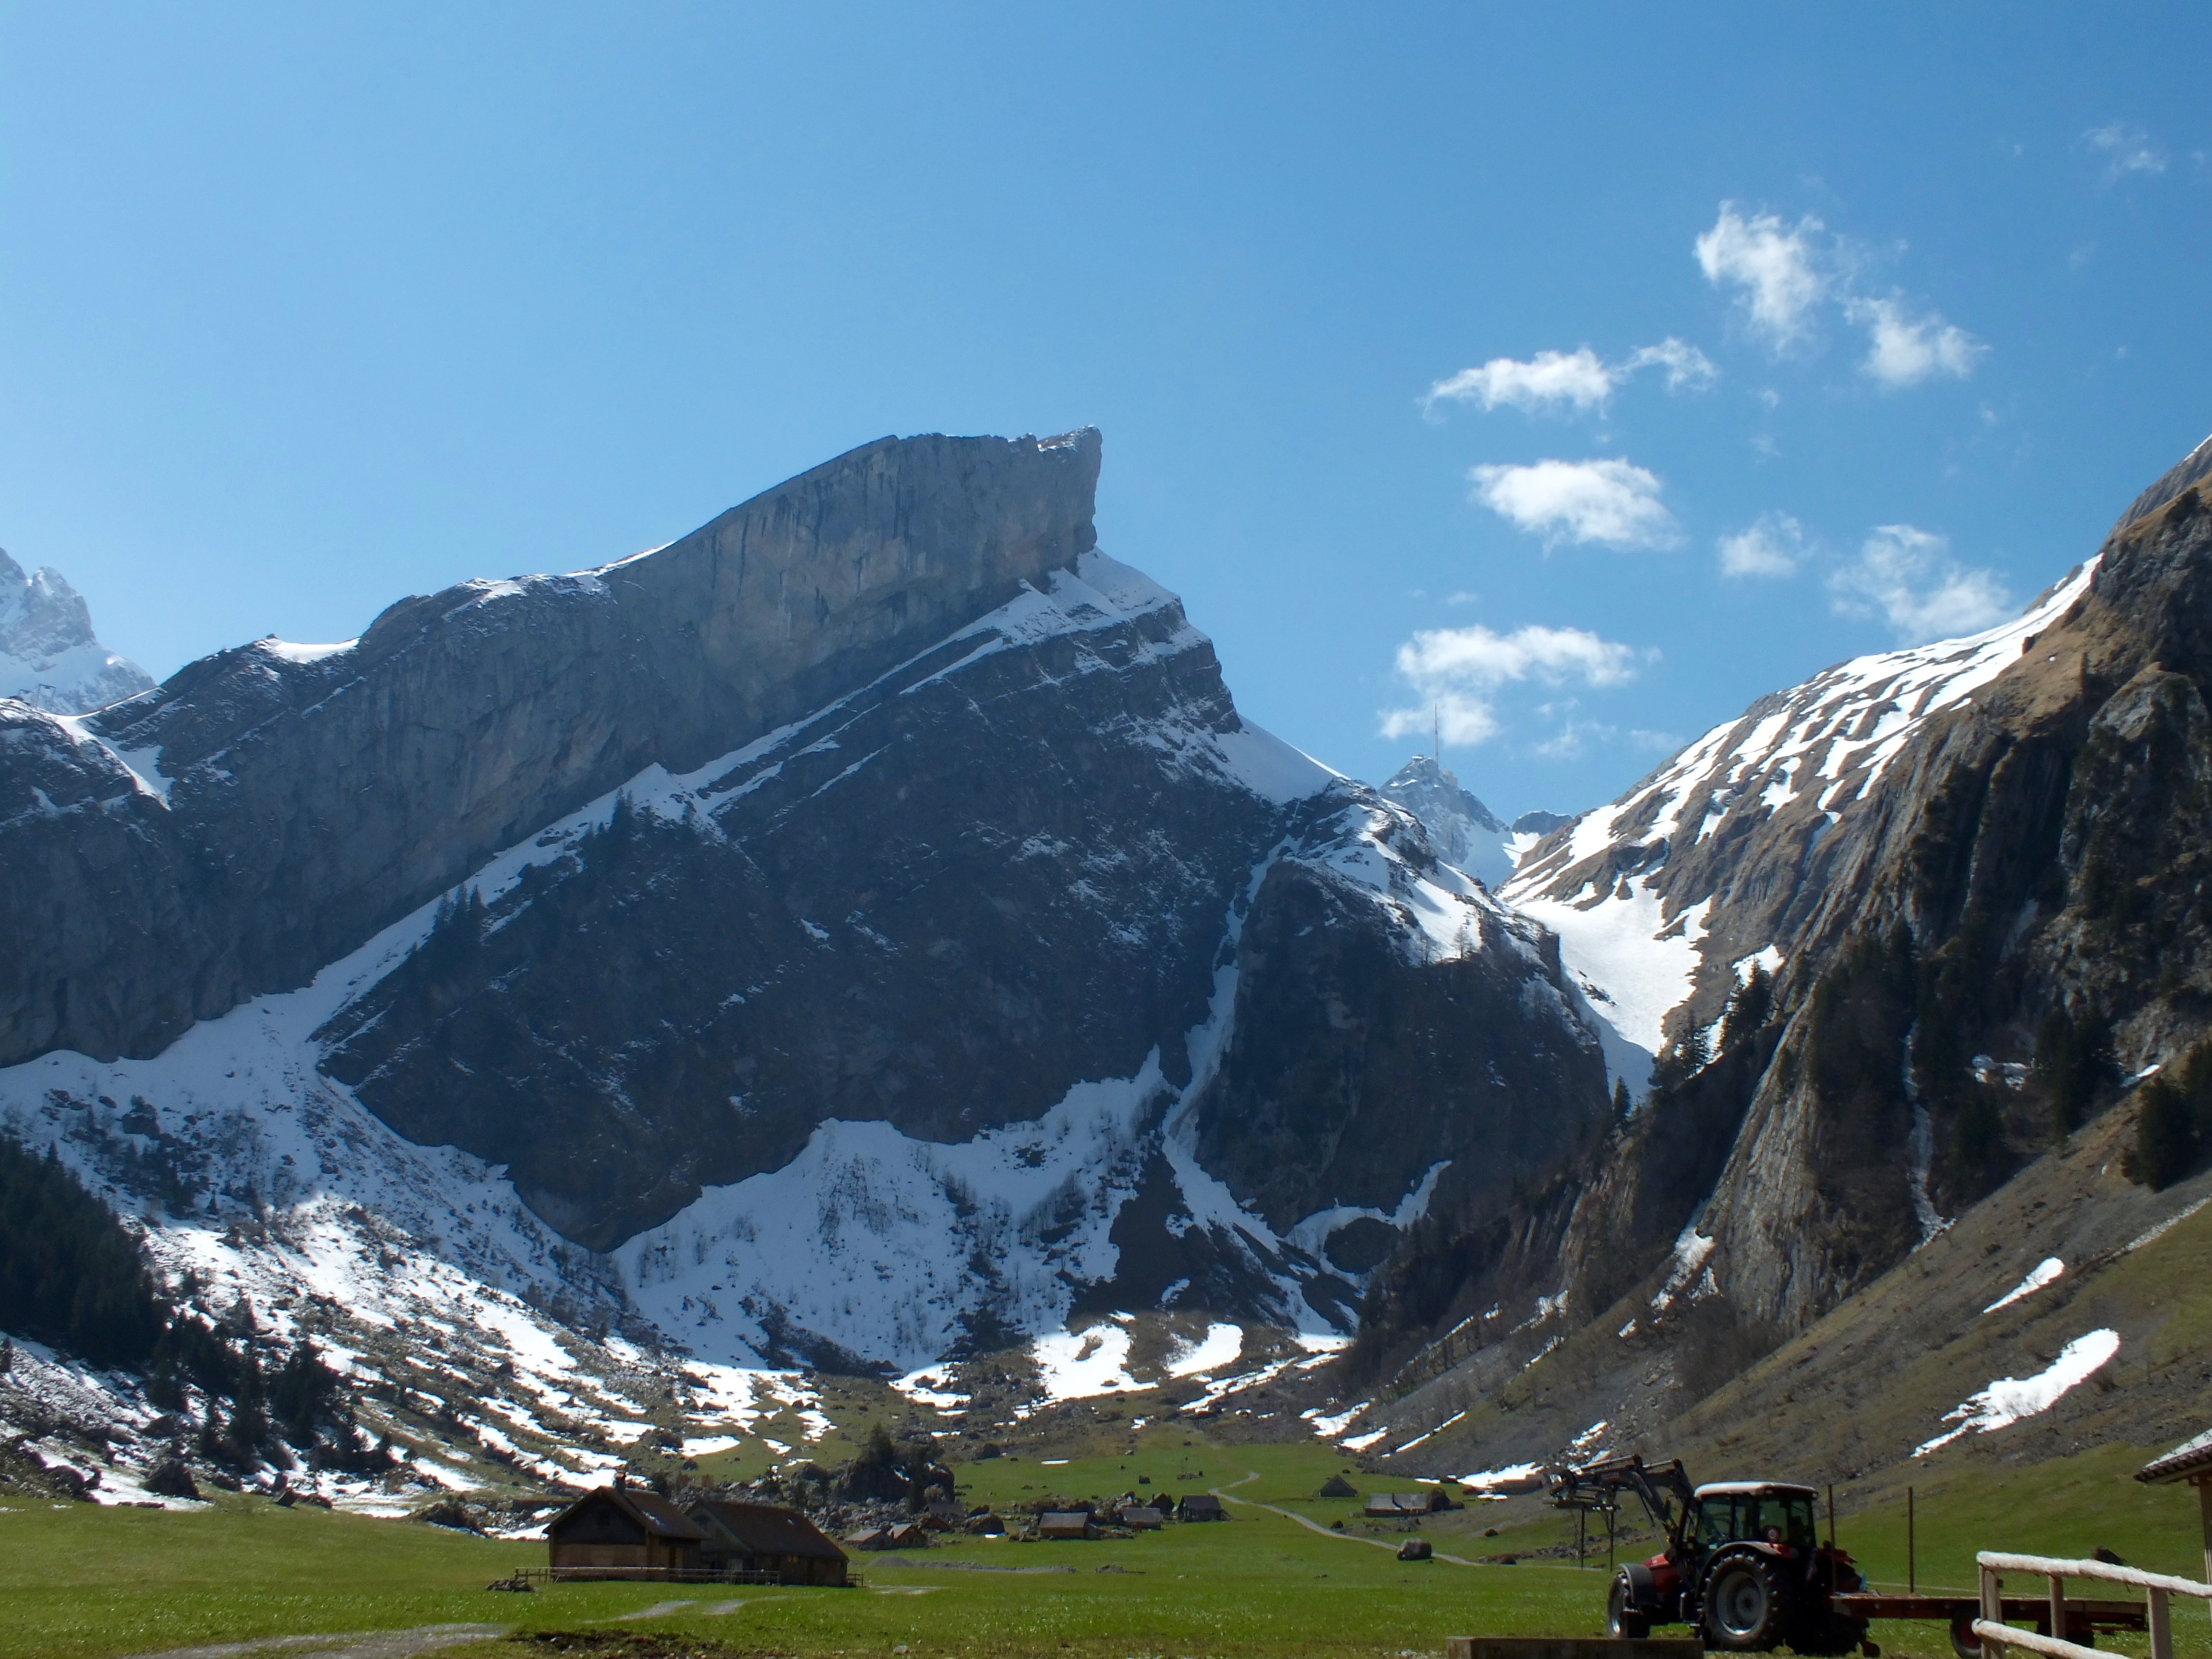
landscape, nature, mountain, snow, winter, sky, valley, mountain range, alpine, highland, national park, ridge, mountain landscape, massif, mountains, alps, plateau, fell, cirque, elevation, mountain pass, hill station, mountainous landforms, glacial landform, mount scenery